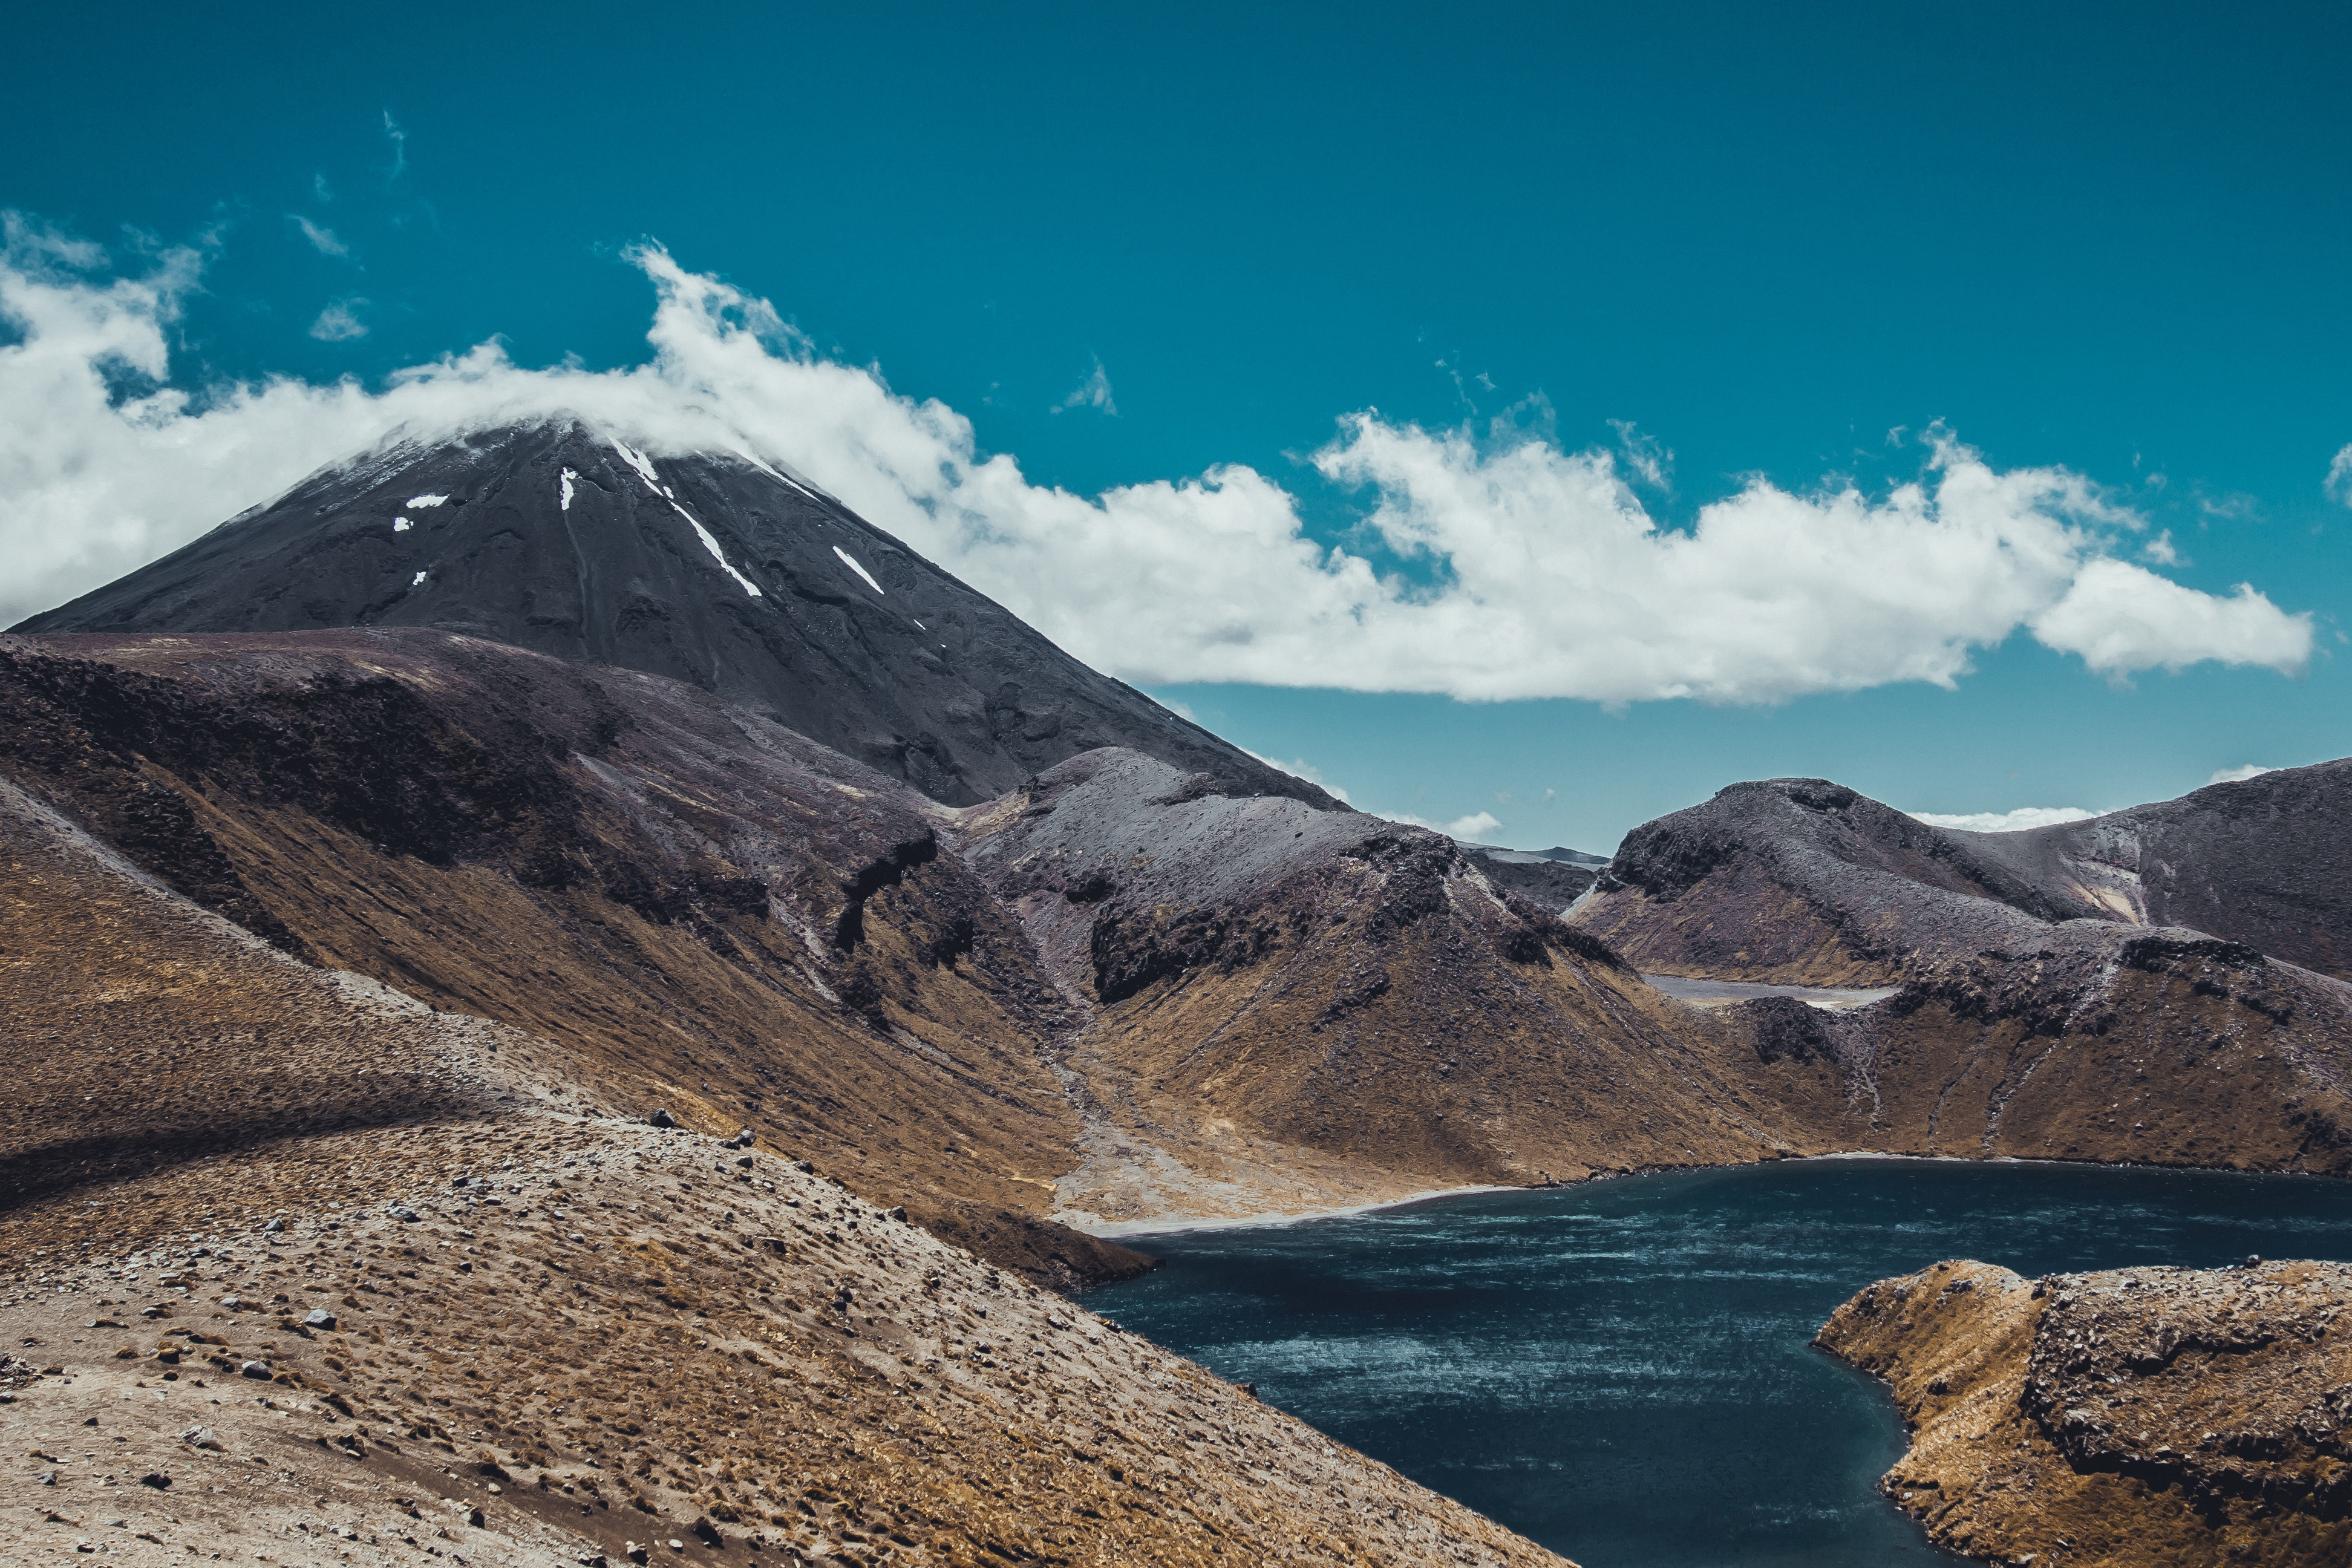
natural, mountainous landforms, mountain, mountain range, sky, highland, wilderness, ridge, hill, cloud, fell, rock, summit, geology, alps, landscape, stratovolcano, extinct volcano, valley, national park, massif, plateau, lake, volcanic field, tourism